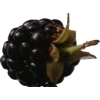
Label: blackberry